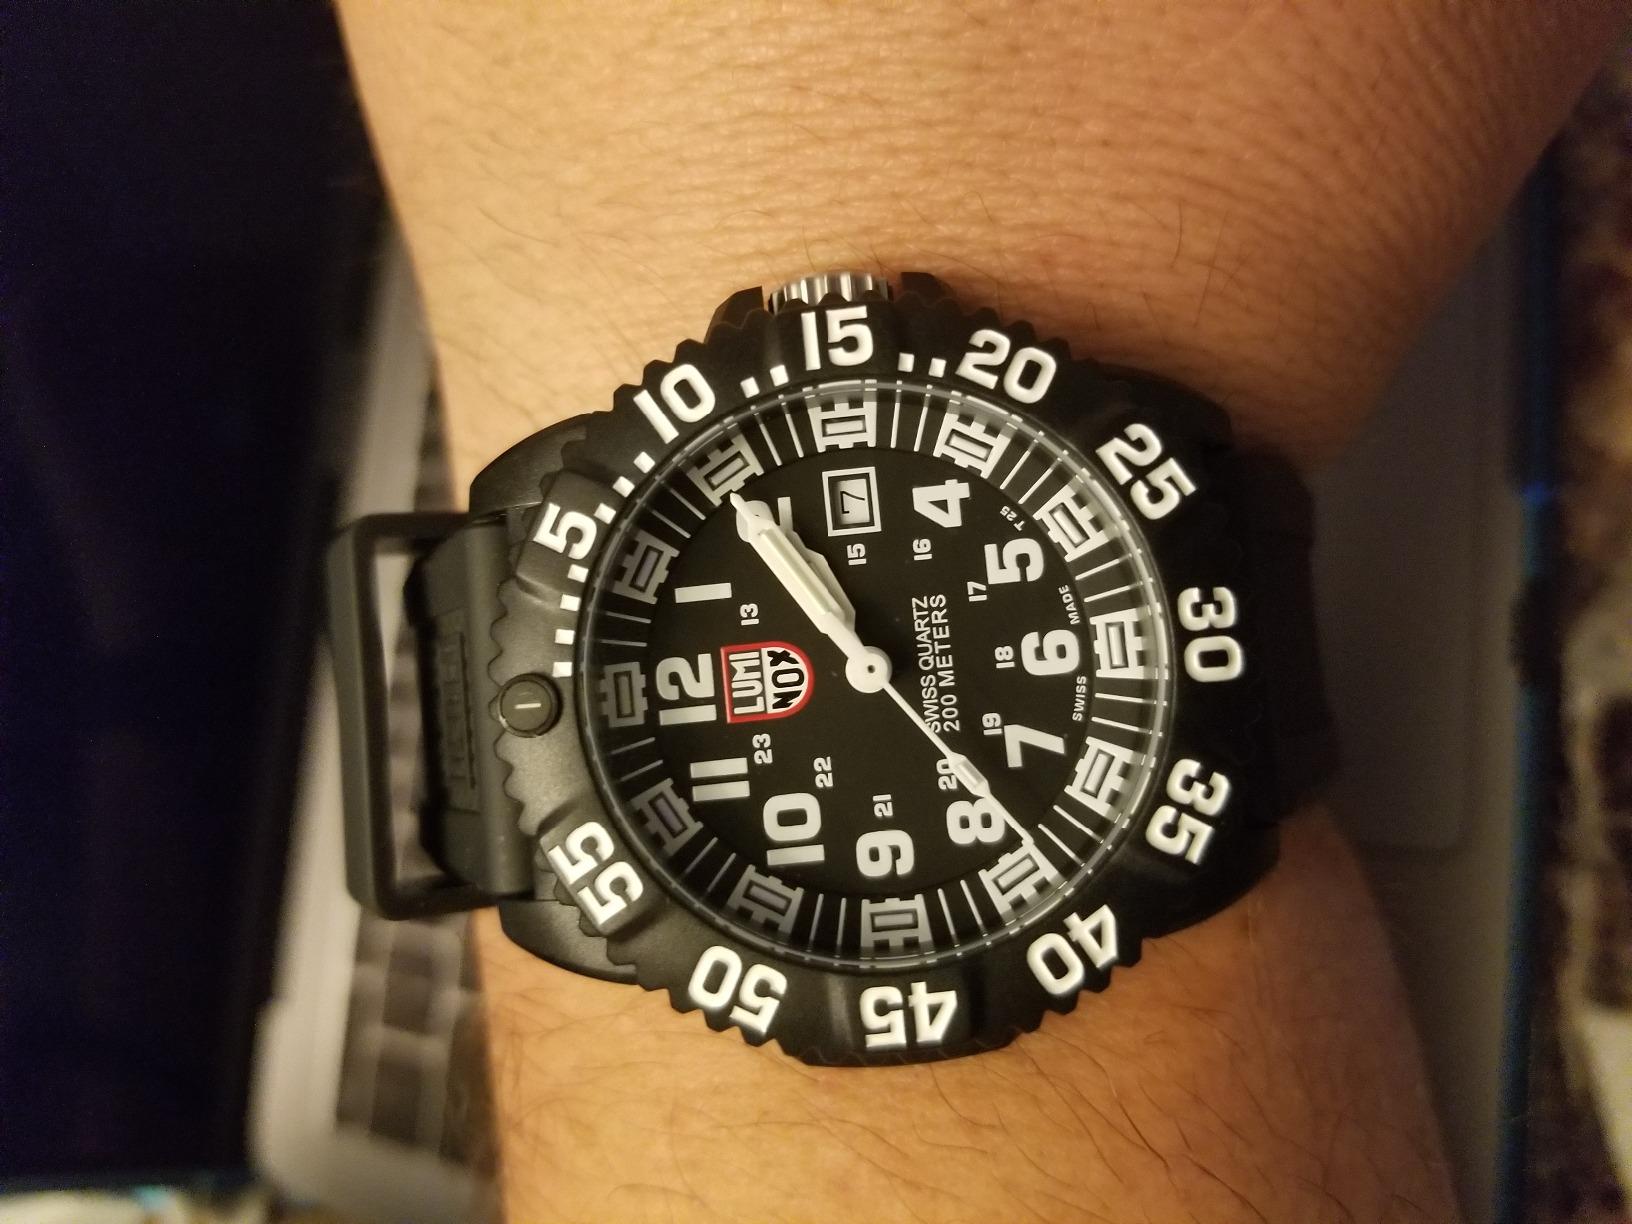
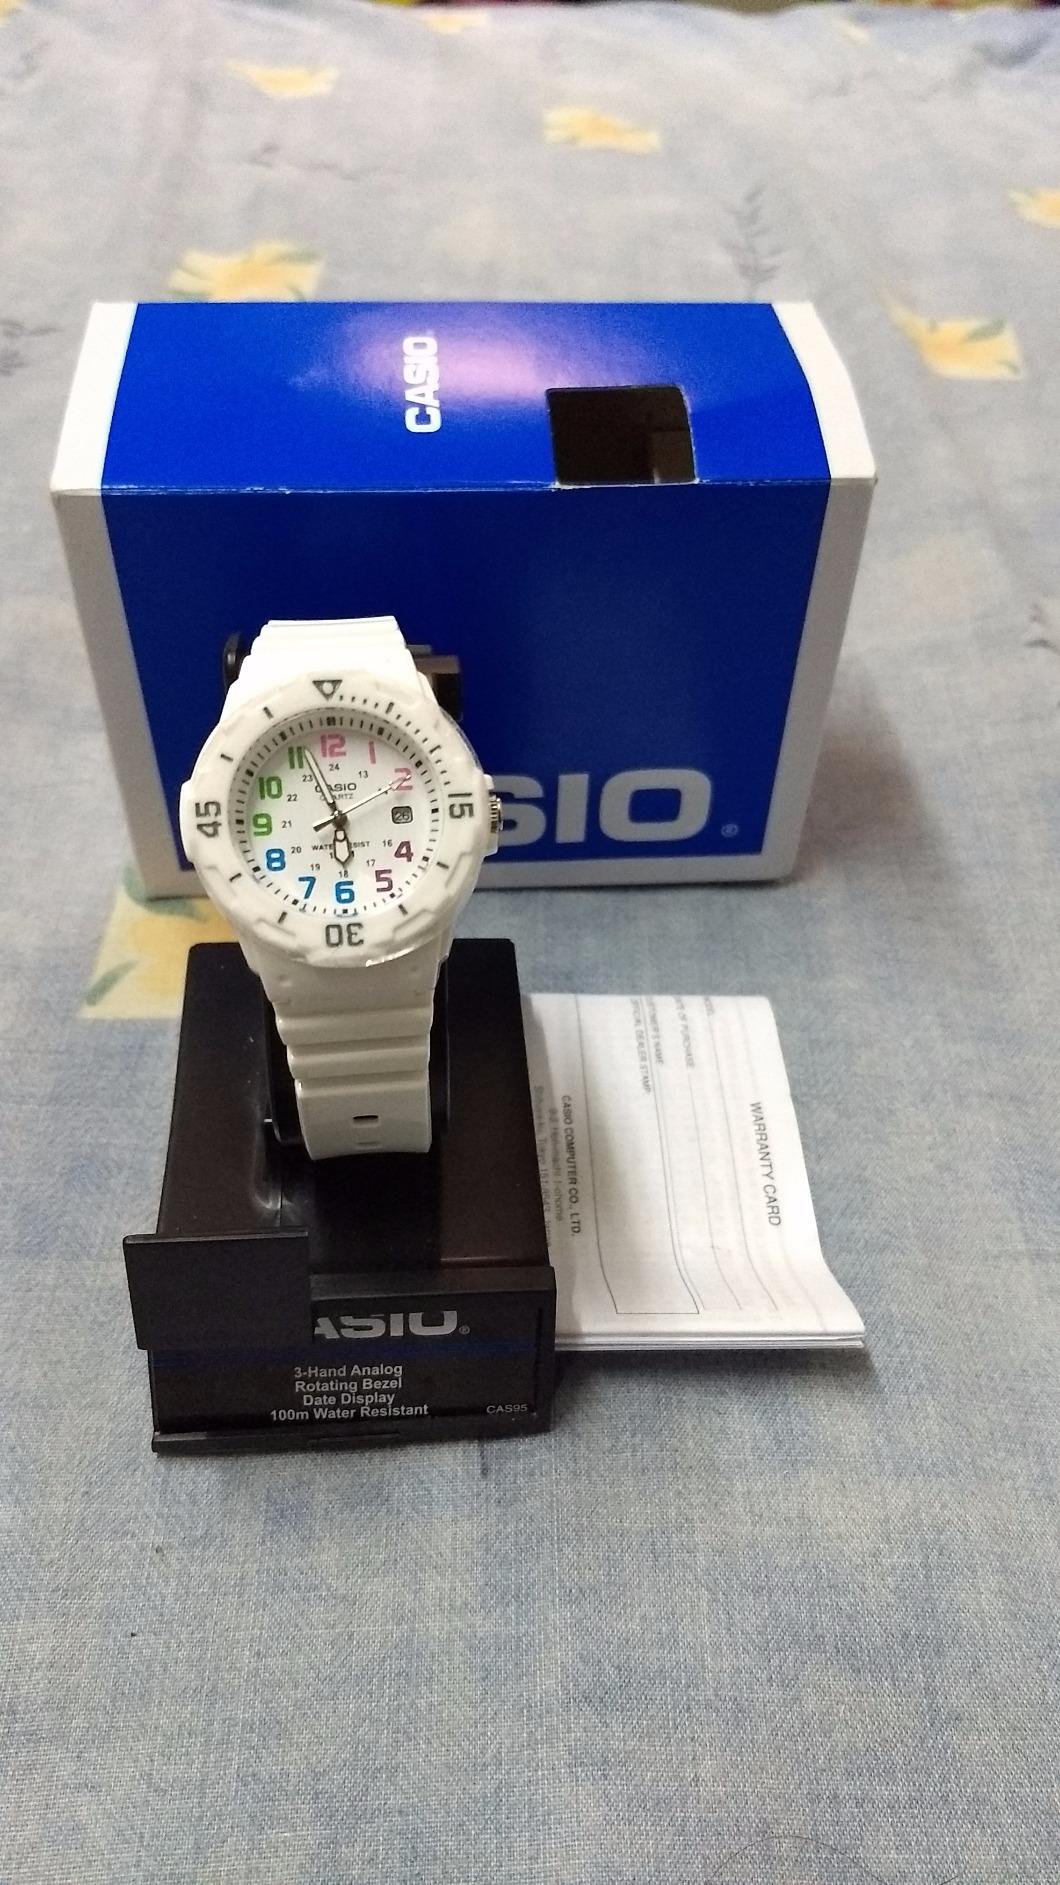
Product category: accessories_watch
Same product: no